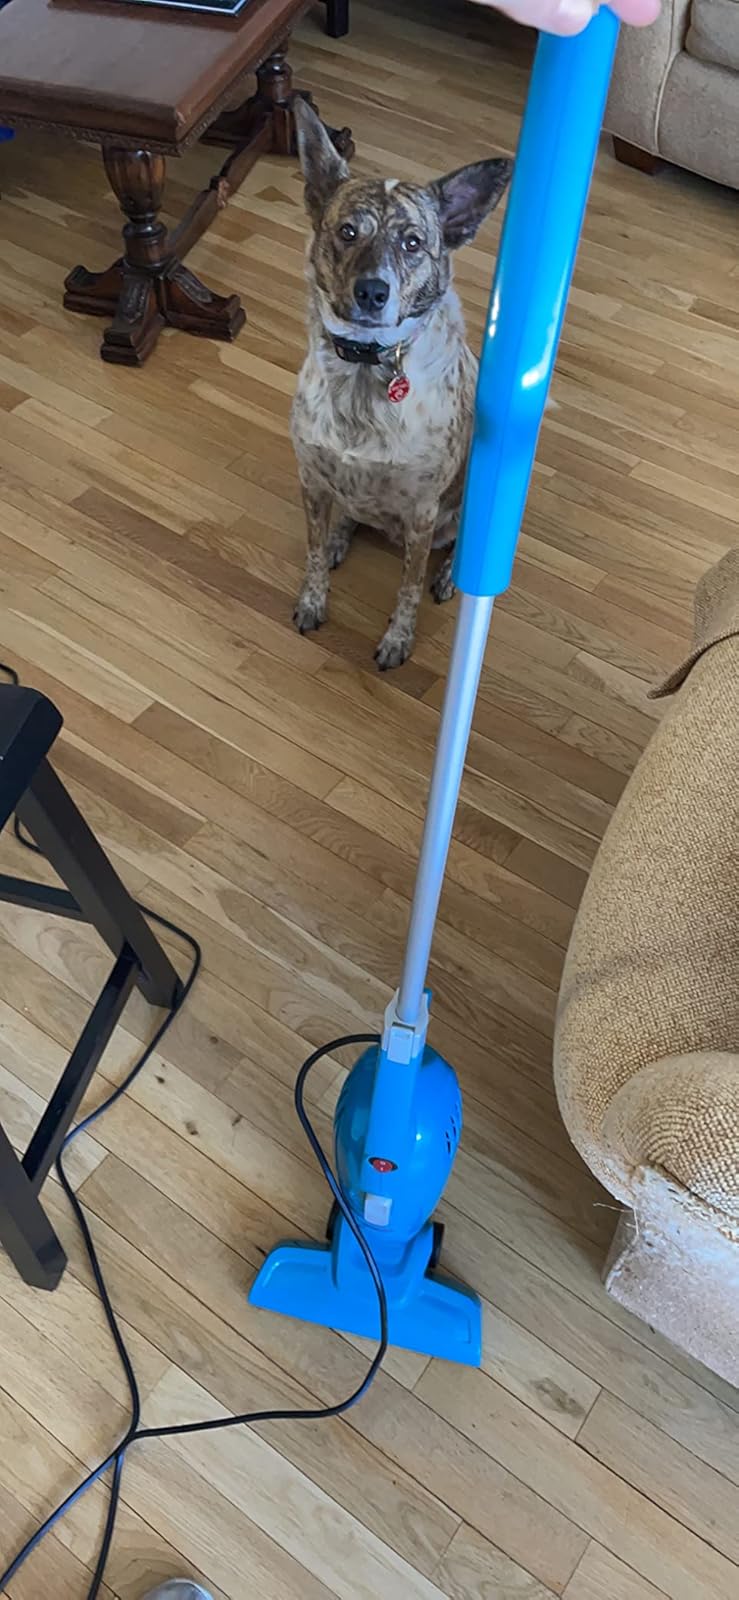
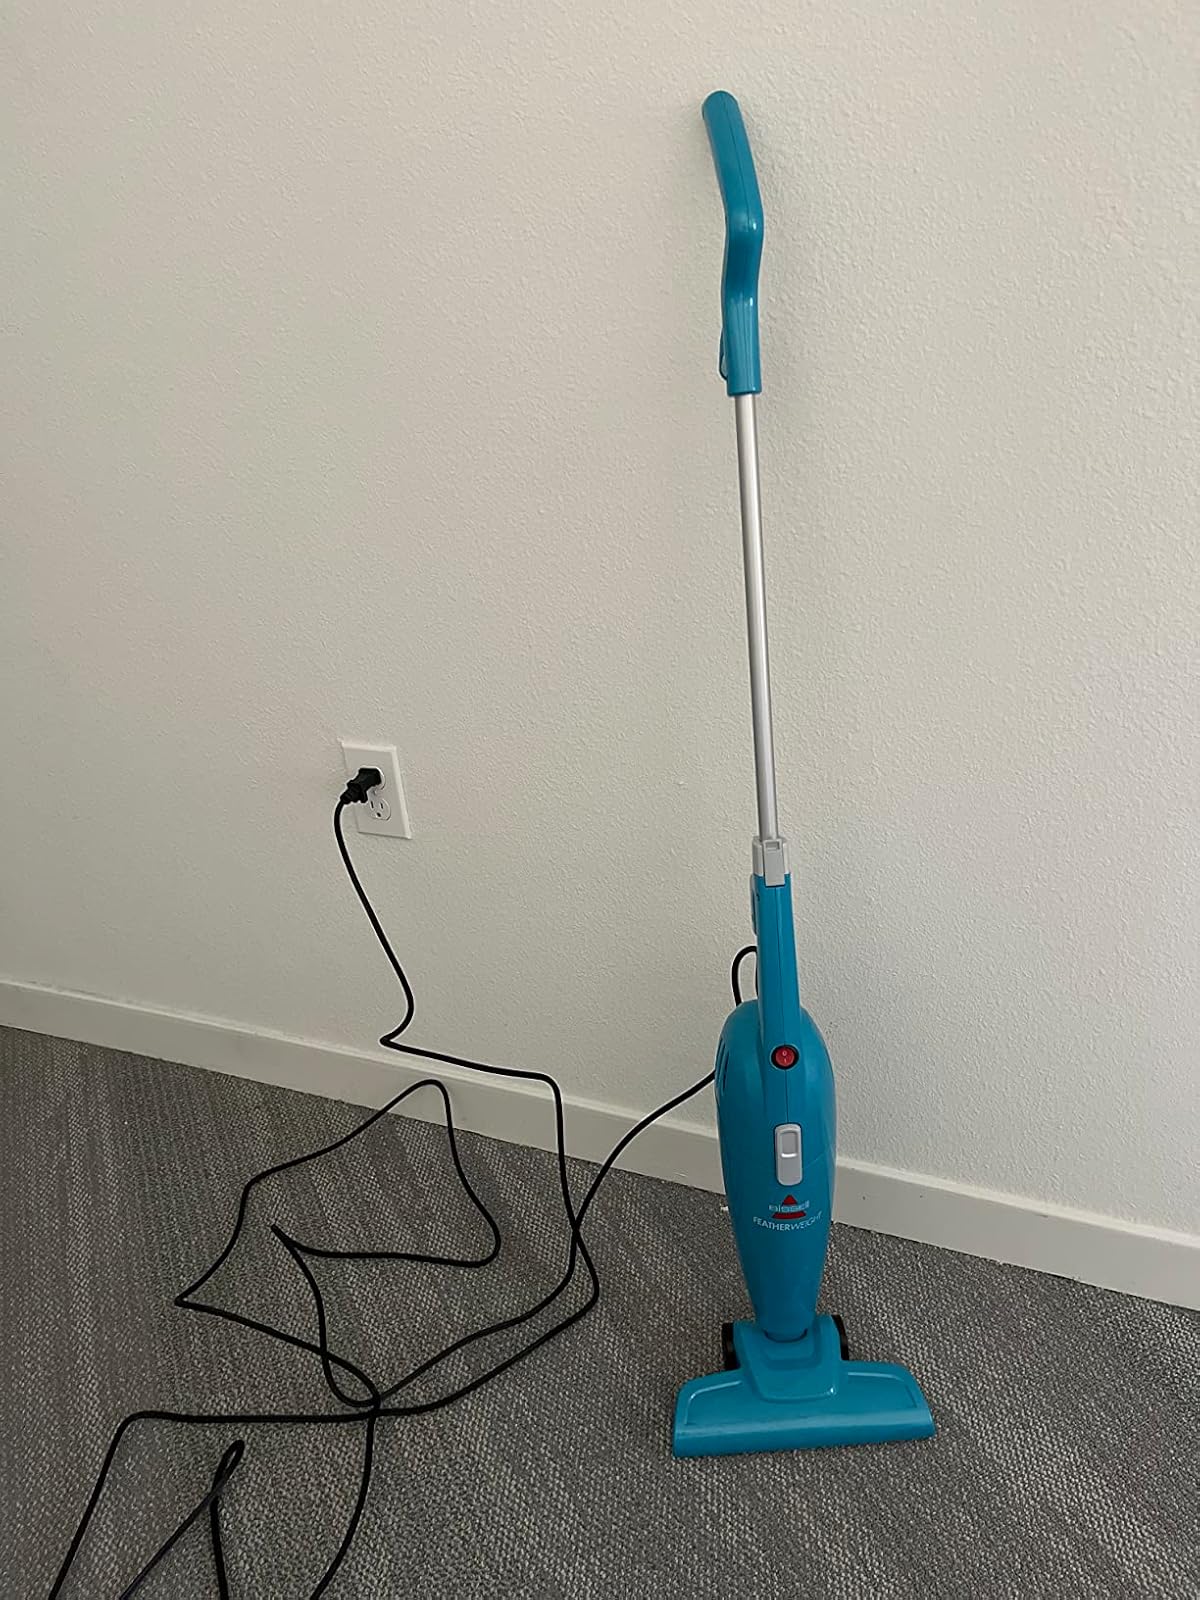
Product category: items_vacuum
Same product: yes